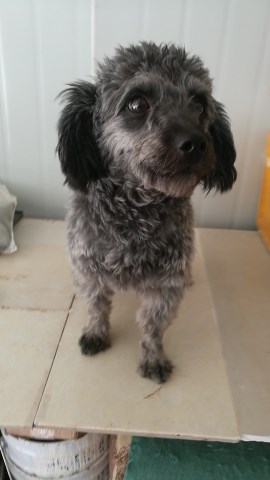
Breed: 7449-n000128-teddy